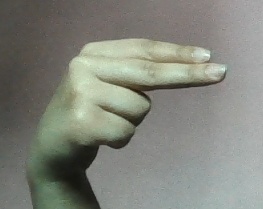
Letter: ain